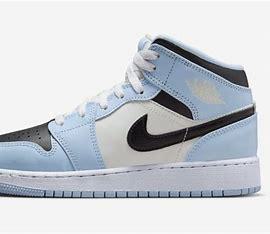
Brand: Jordan
Model: kg Air Jordan 1 Mid